Saraswati

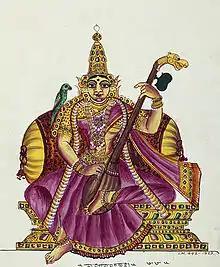
19th century South Indian painting of Raja-Matangi with veena and parrot

Sarasvati is described as "ayonija", meaning that she was not born from any womb and was divinely manifested. The Puranas present various accounts of the origin (samudbhava) of Sarasvati.